Alexandra Béres

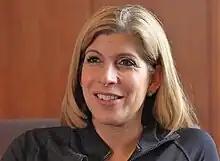
Béres in 2017

Alexandra Béres (born 7 May 1976) is fitness world champion (Ms. Fitness World '96), curling pro and a magazine cover model from Hungary. In Hungary, she is well known as a "fitness legend" according to The Curling News.